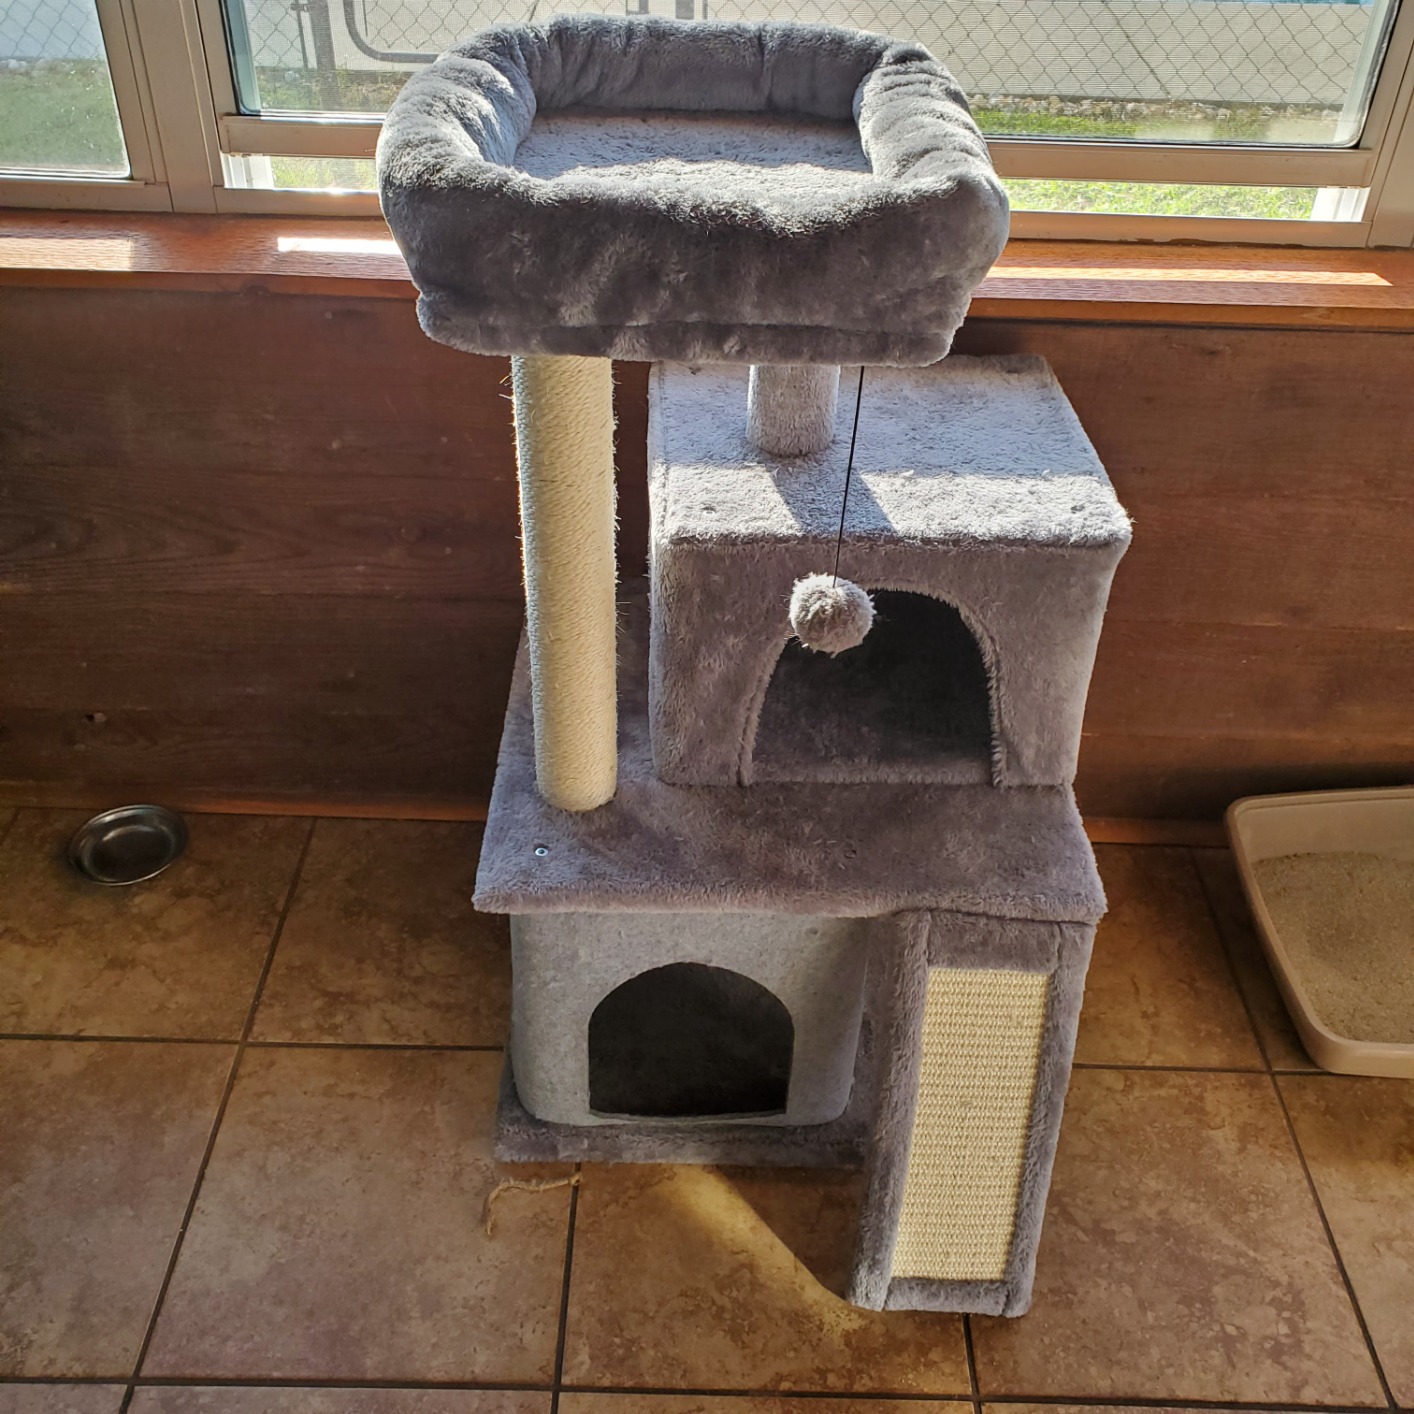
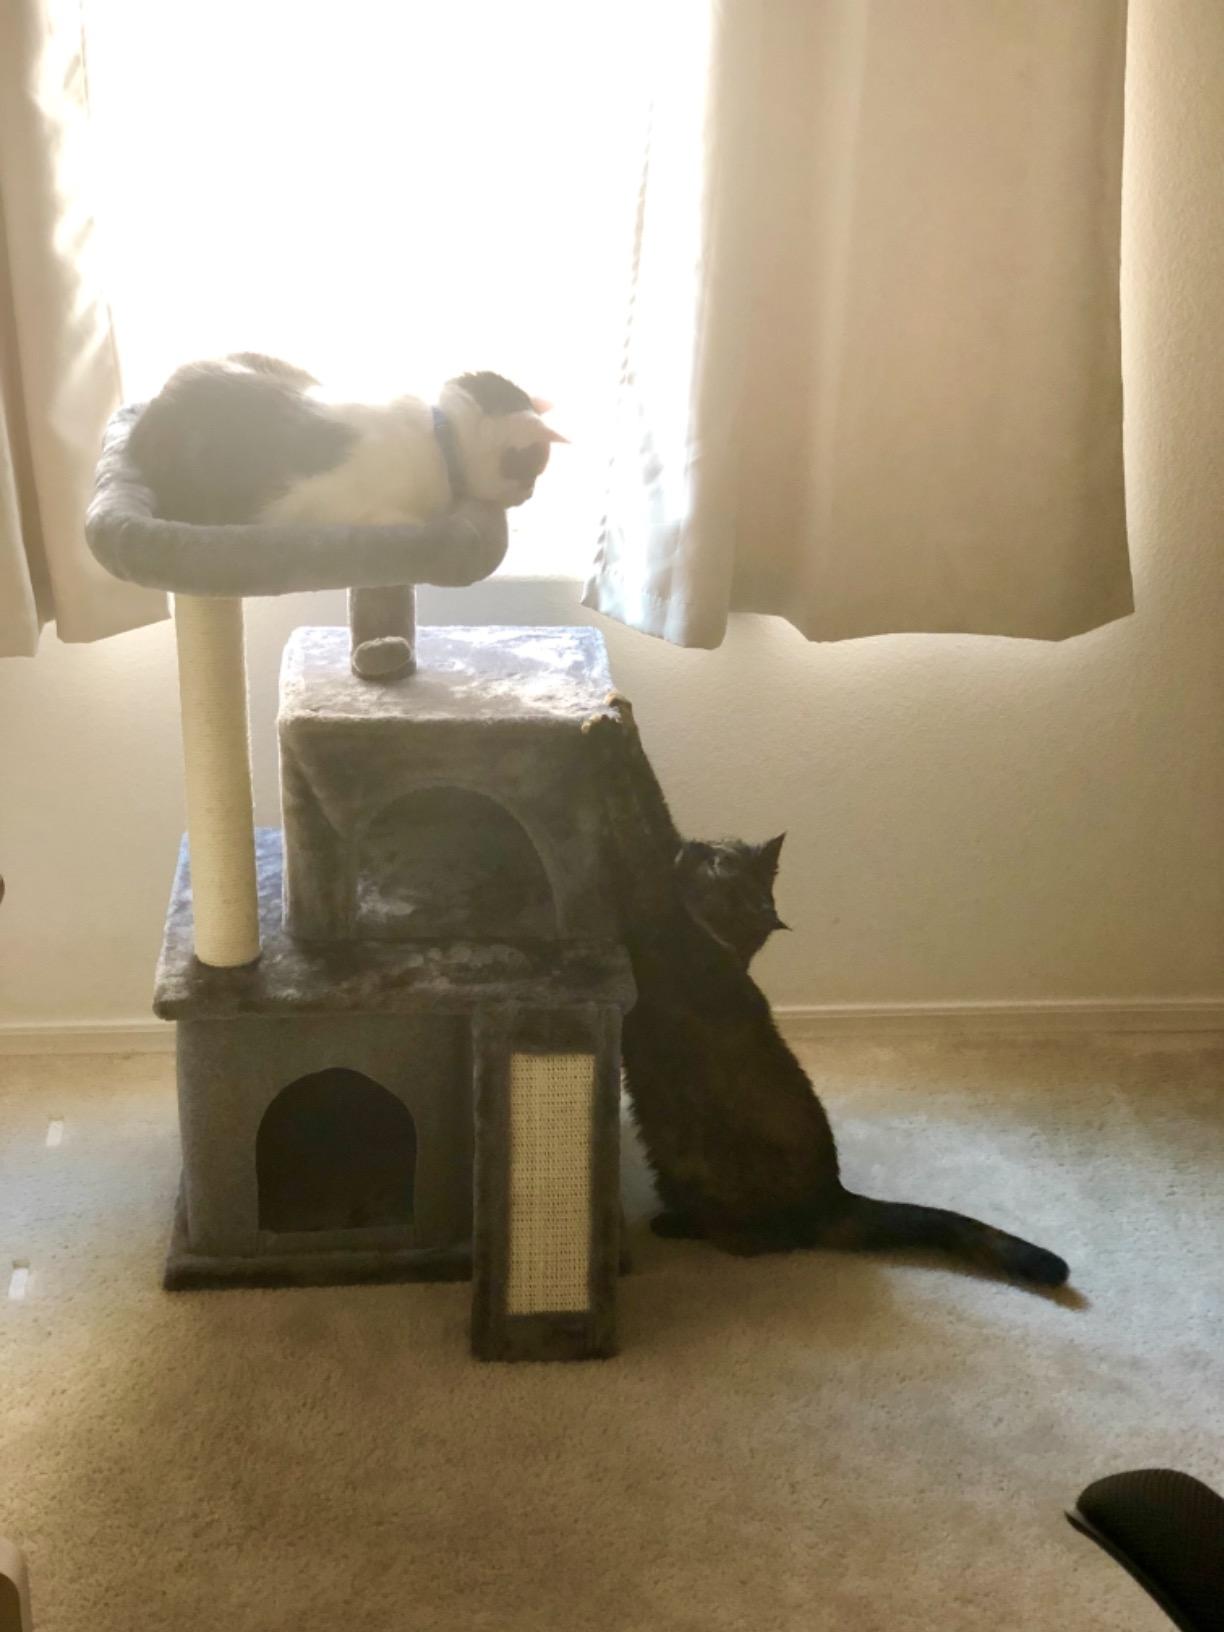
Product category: items_cat tree
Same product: yes